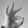
ASL letter: F